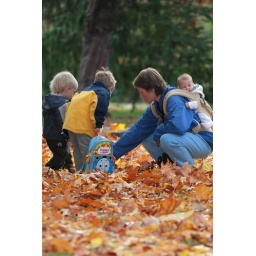
Captivated by a little green grub. Photo shot by our local newspaper guy.